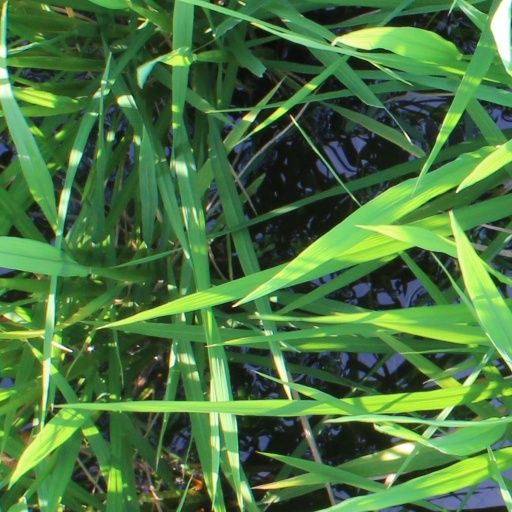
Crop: rice